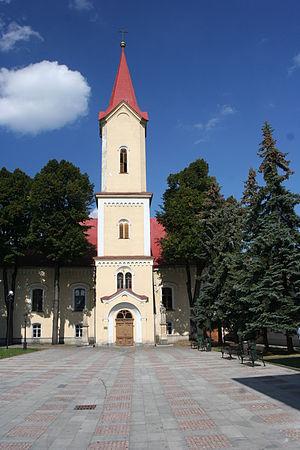
Liptovský Mikuláš est une ville du nord de la Slovaquie, sur les rives du Váh. Elle est située dans la Région de Žilina, sur Liptovská kotlina entre les Basses Tatras et les Hautes Tatras. Liptovský Mikuláš est aussi connue comme une ville culturelle où on trouvait de nombreuses guildes de marchands.